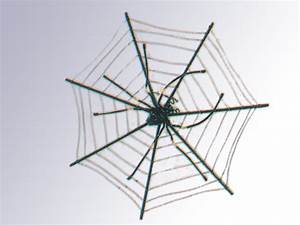
Label: ragno